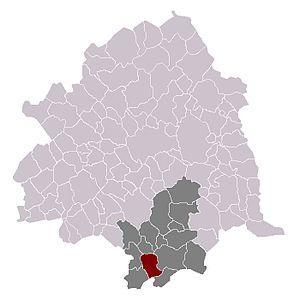
Thumeries dans son canton et son arrondissement
Thumeries est une commune française située dans le département du Nord, en région Hauts-de-France.